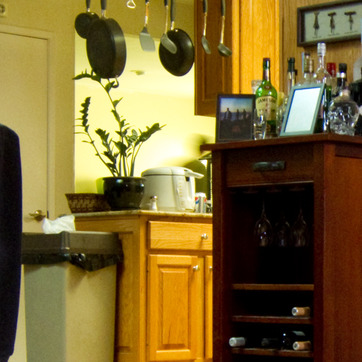
Material: plastic